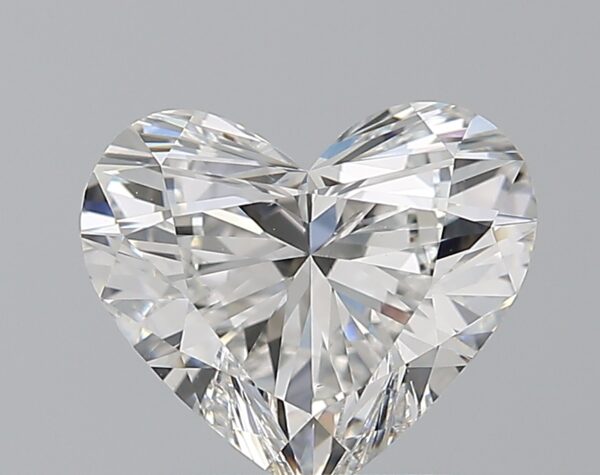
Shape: heart
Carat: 2.01
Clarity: VS1
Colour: E
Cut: EX
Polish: EX
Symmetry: EX
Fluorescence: N
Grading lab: GIA
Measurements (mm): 7.73 x 9.12 x 4.93